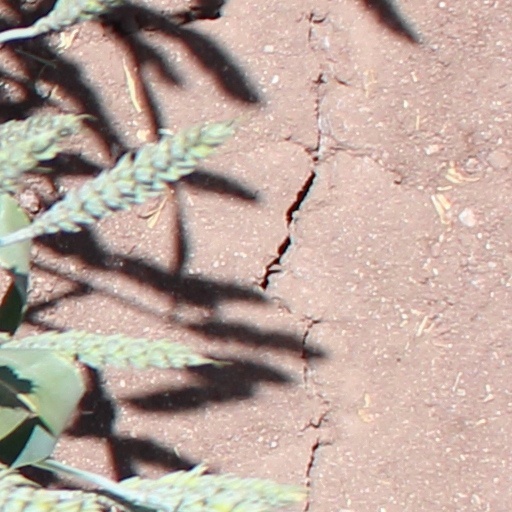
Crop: wheat